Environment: real
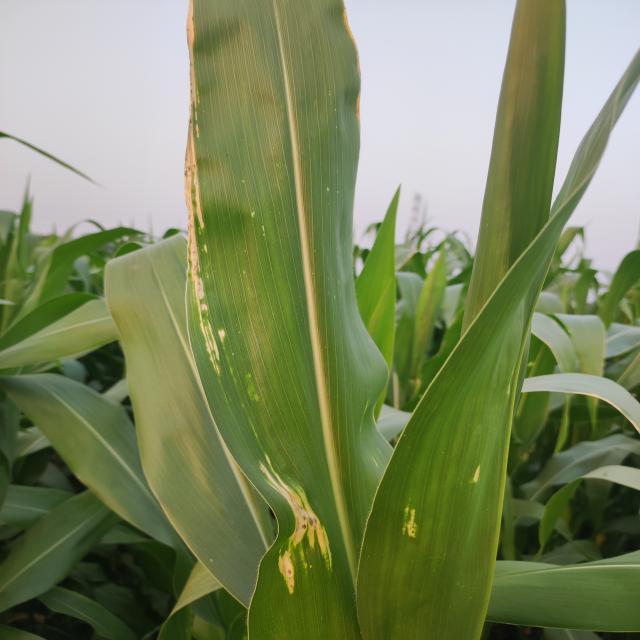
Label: northern_corn_leaf_blight